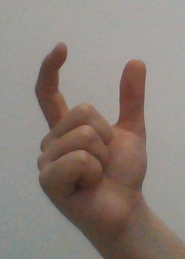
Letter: nun